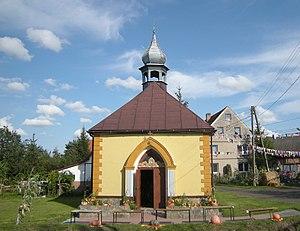
Broniszowice est une localité polonaise de la voïvodie d'Opole et du powiat de Nysa.